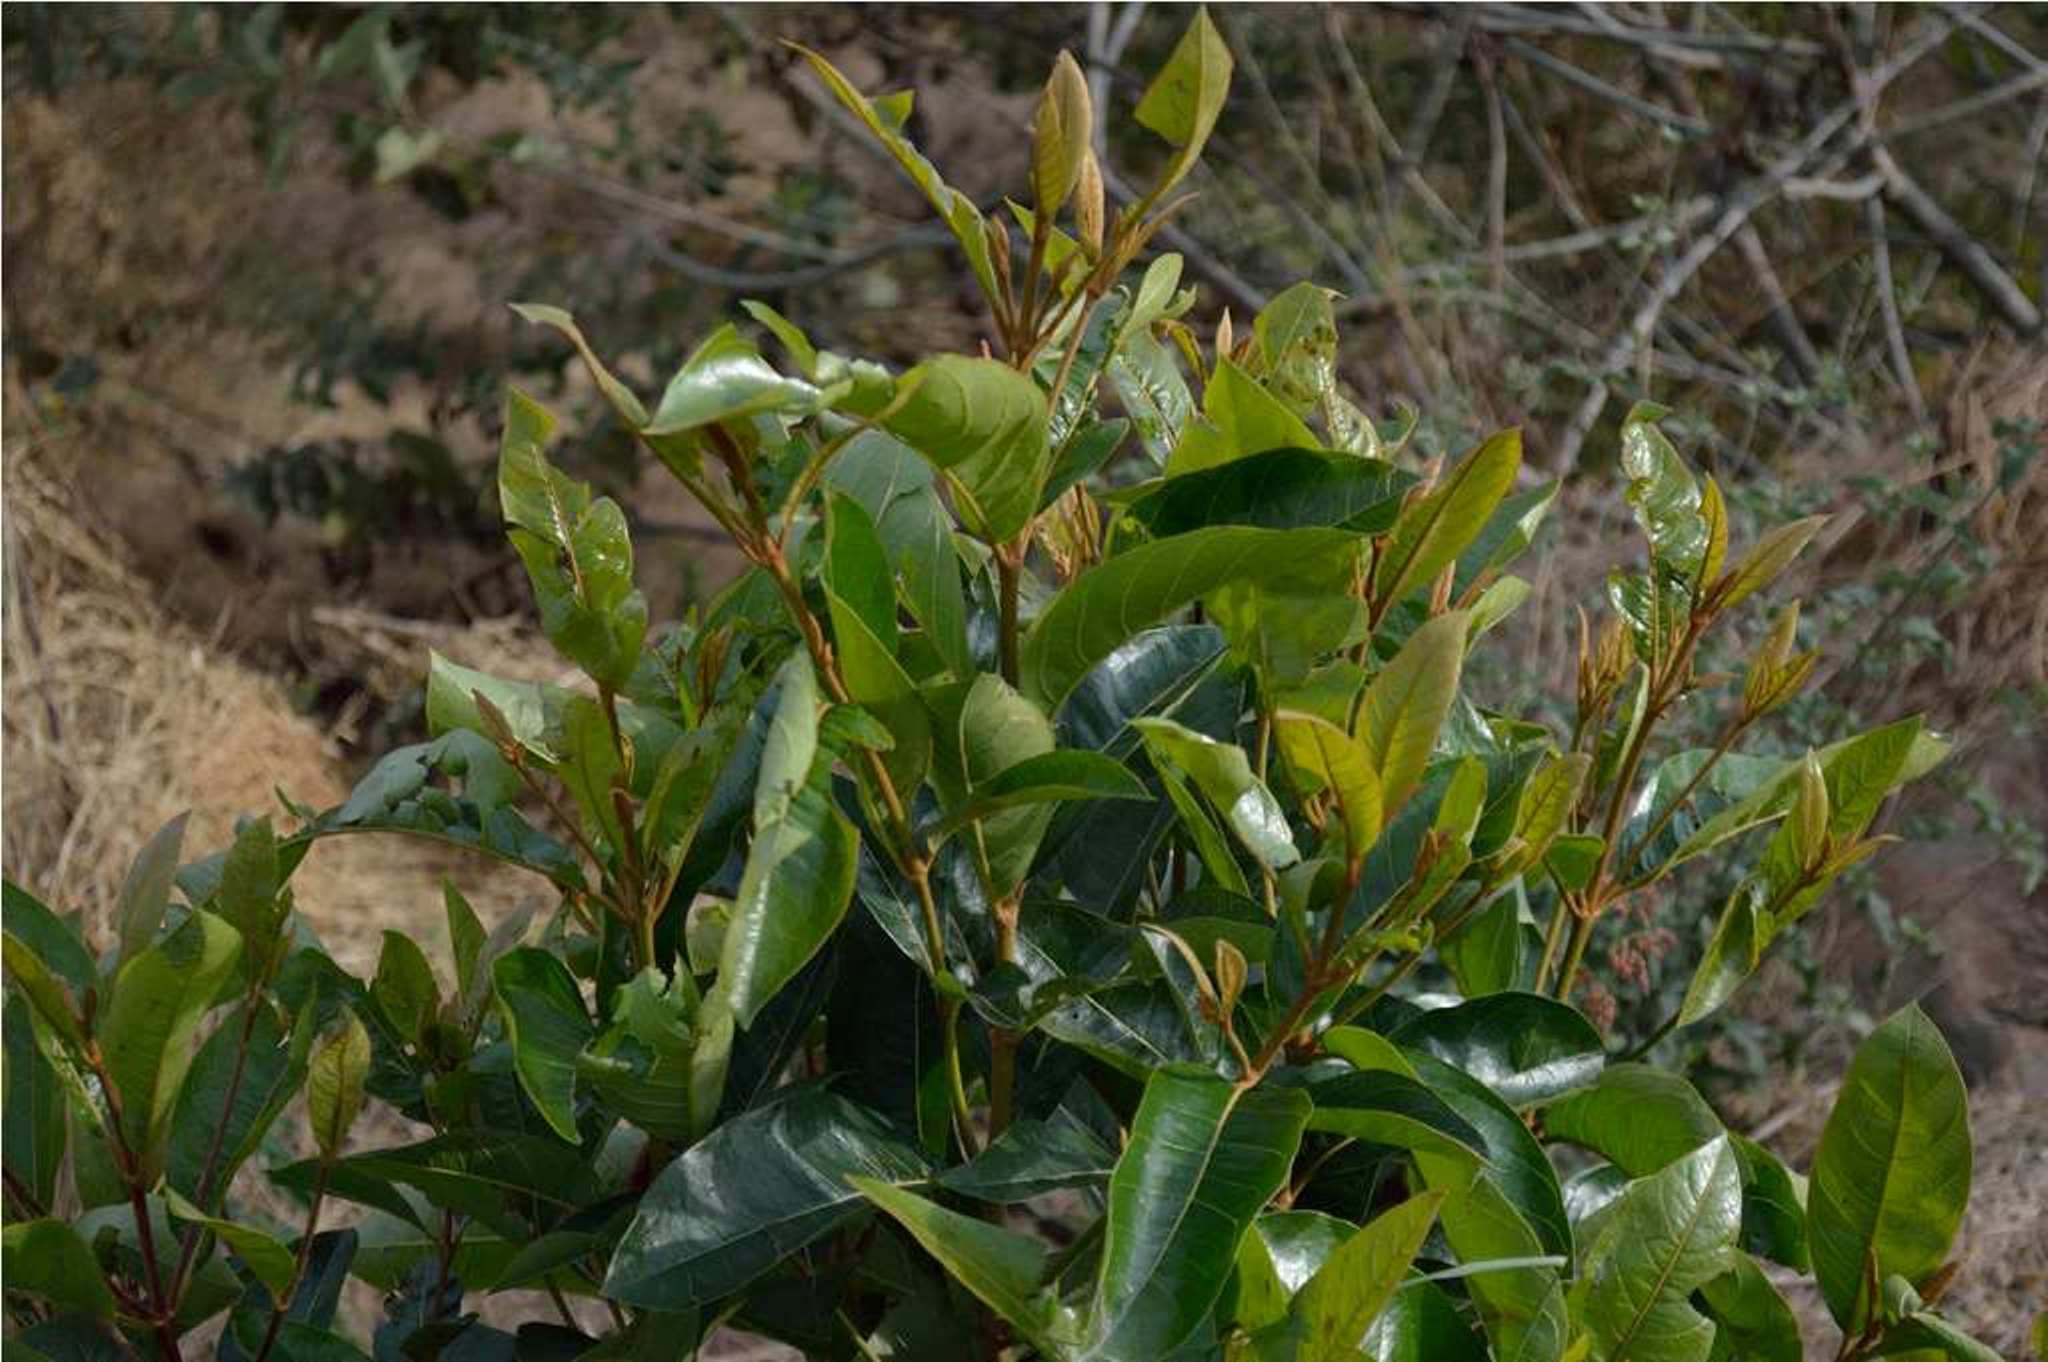
tree, nature, plant, leaf, flower, wild, jungle, produce, botany, garden, flora, plants, shrub, rainforest, flowering plant, land plant